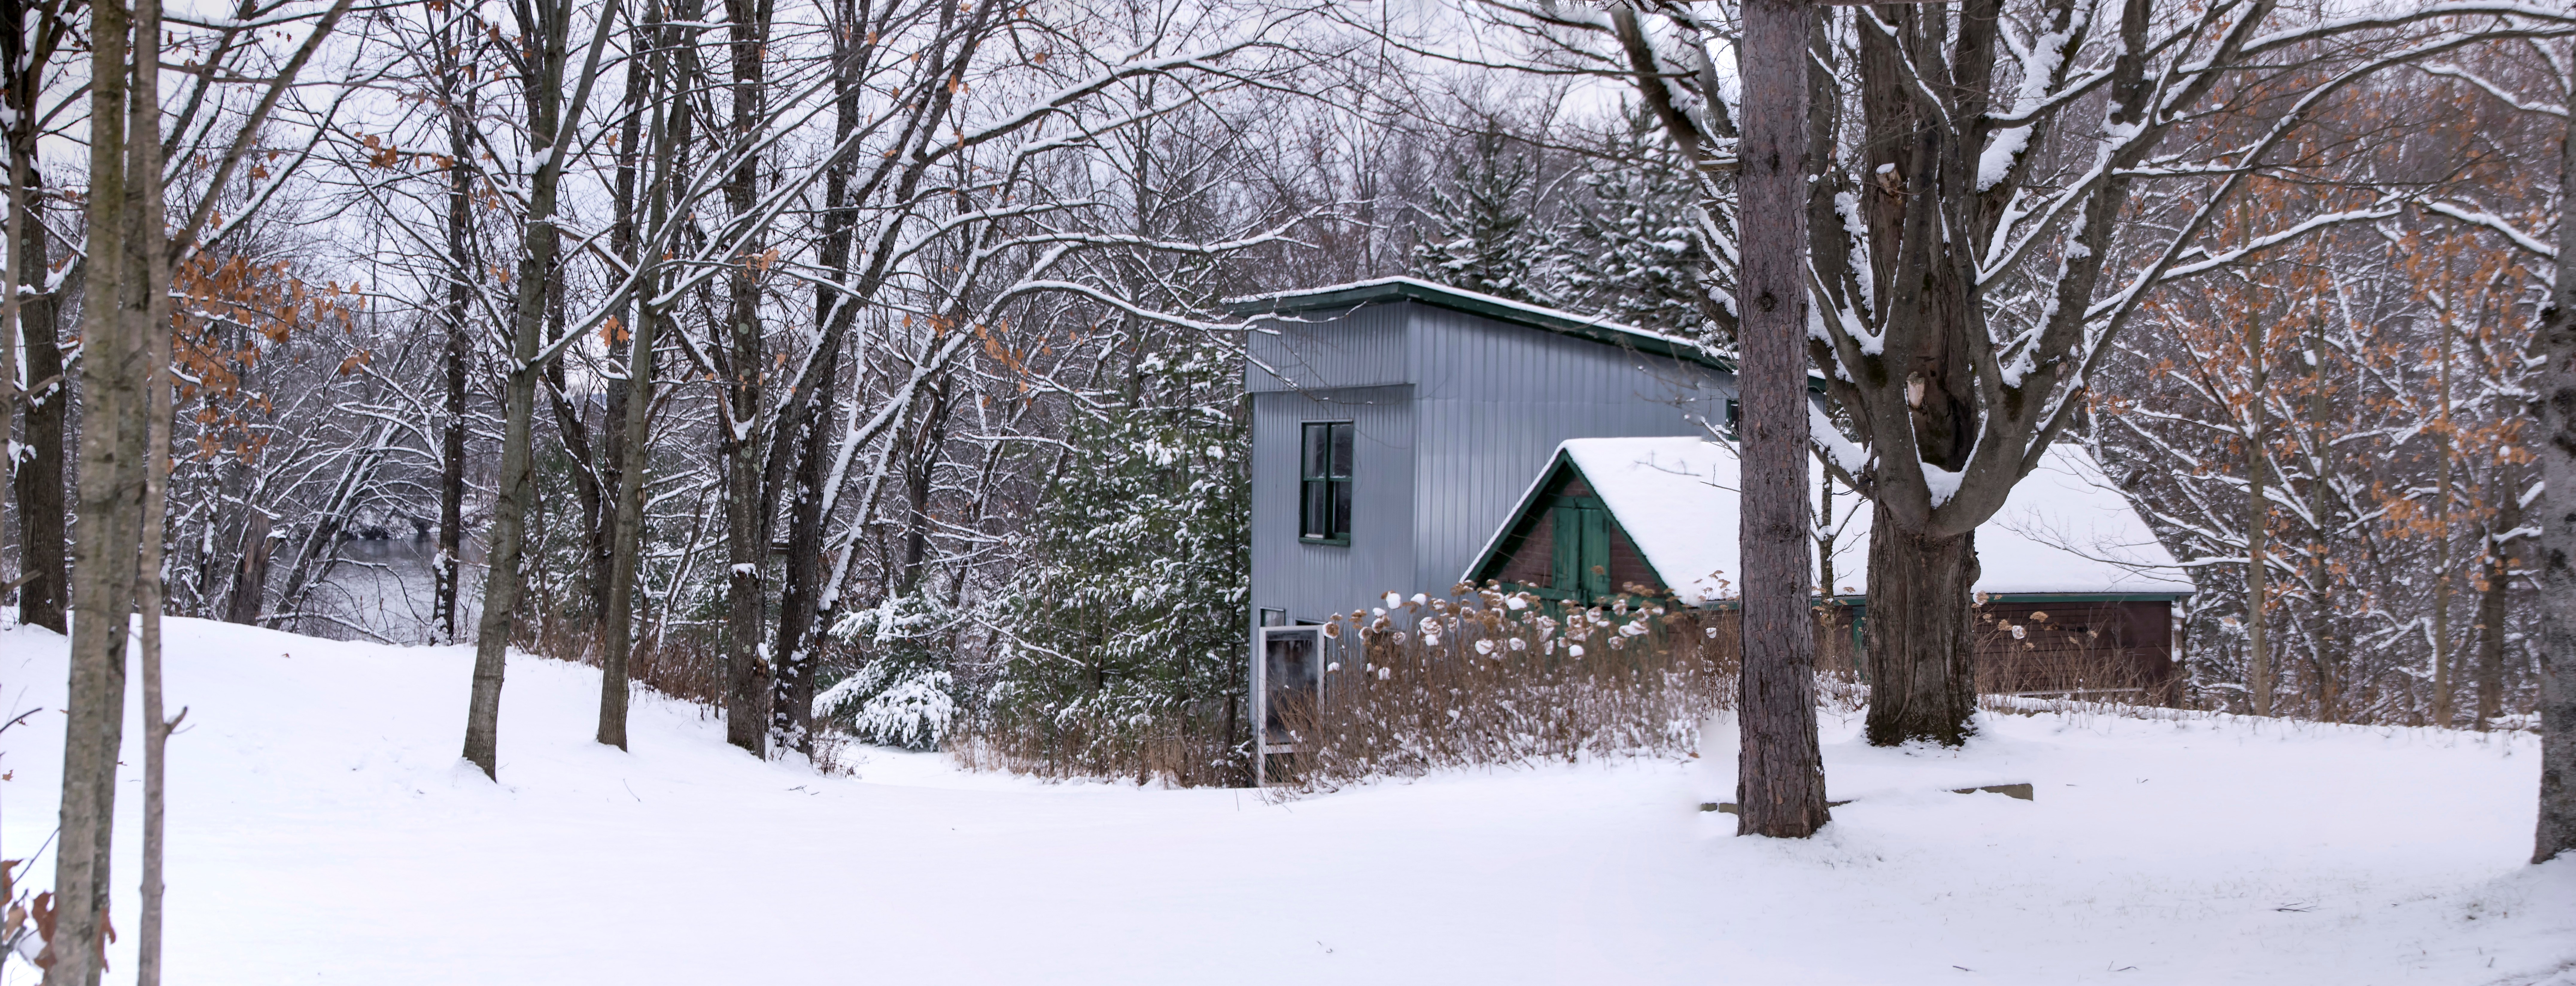
tree, nature, snow, winter, home, weather, season, canada, blizzard, quebec, sherbrooke, freezing, winter storm, sugar house